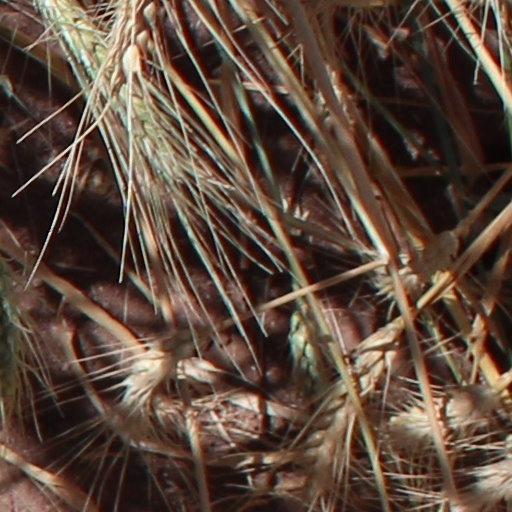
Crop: wheat